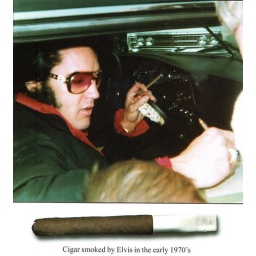
Elvis in the car smoke cigar and sign autograph 1970